Rainwater management

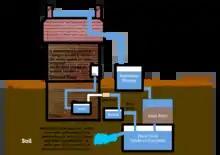
Rainwater harvesting and use system

Rainwater harvested from roof structures or other compact surfaces is discharged through drains into storage tank, processed by treatment systems and then deployed in use facilities to complete the beneficial use of rainwater. Rainwater so treated is mainly used for irrigation, washing, laundry, and in some countries it is also considered as drinking water after the necessary purification.